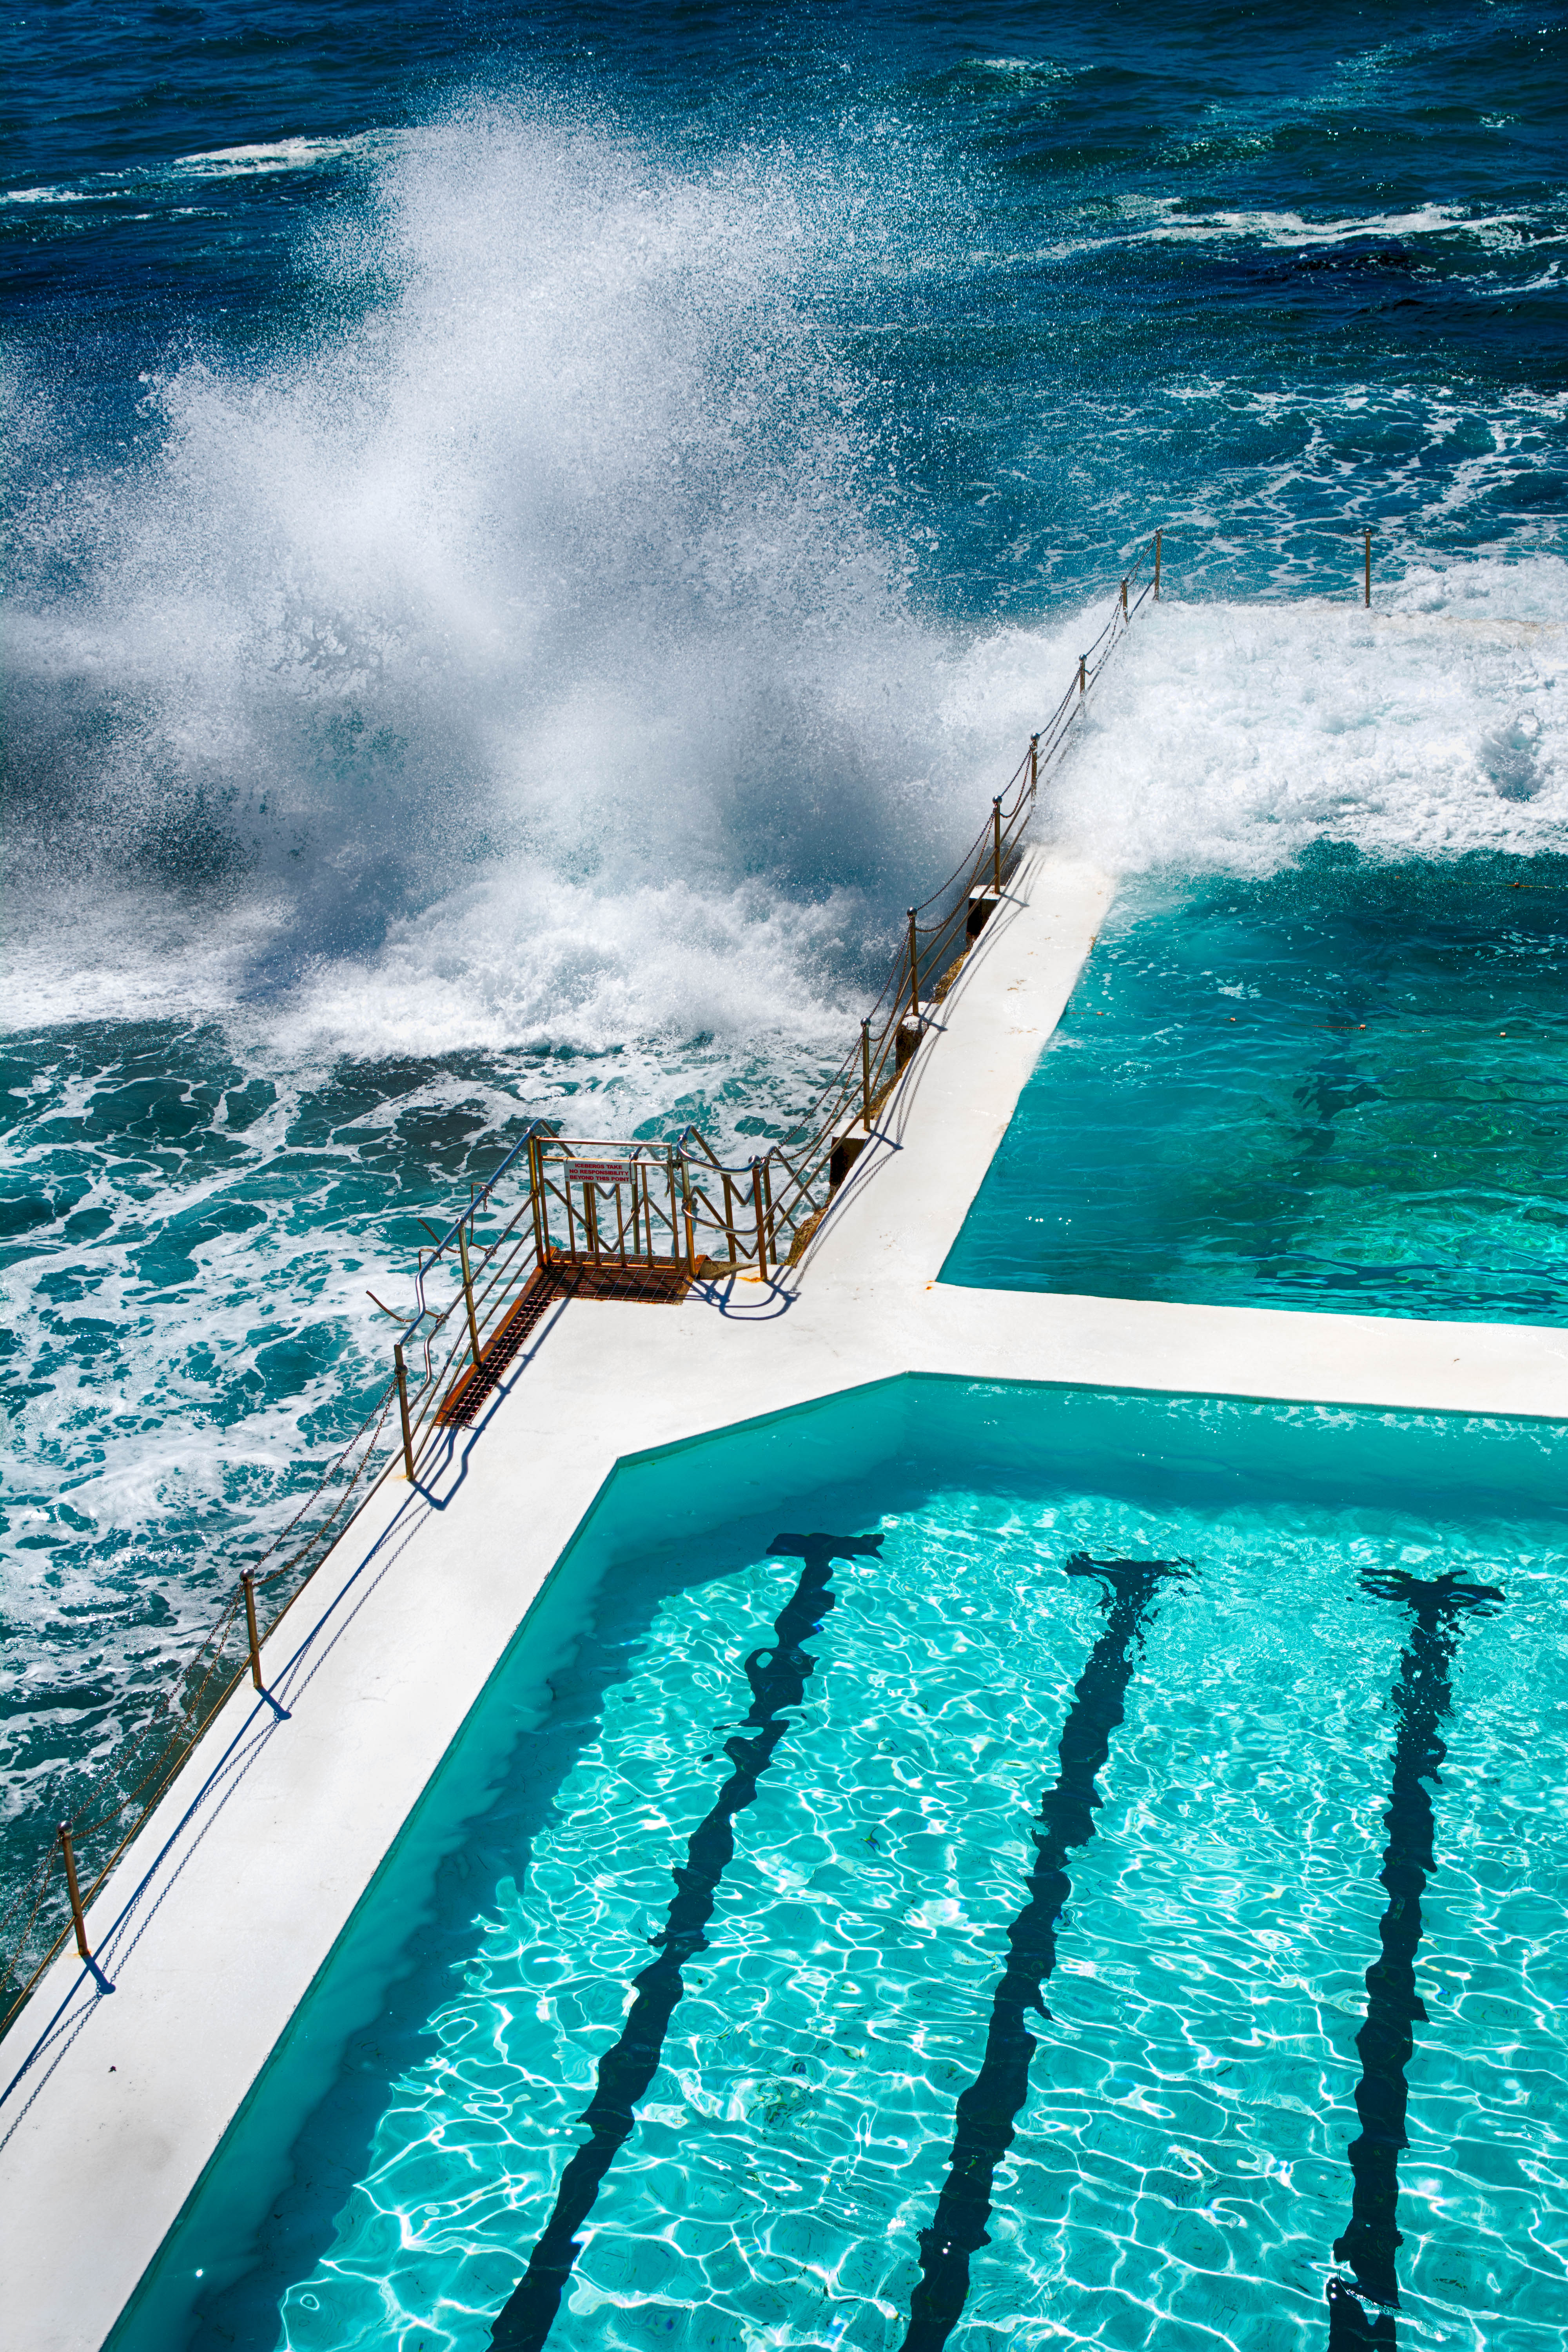
beach, sea, ocean, boat, wave, vacation, pool, vehicle, swimming pool, yacht, sydney, australia, waves, boating, caribbean, icebergs, bondi, bondibeach, bondiicebergs, wind wave